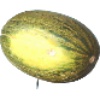
Label: Melon Piel de Sapo 1